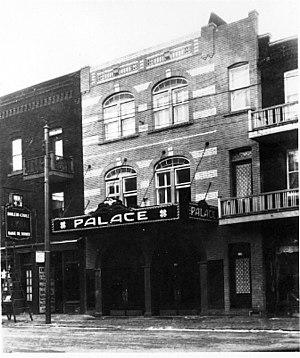
Le Palace, boulevard du Saint-Maurice, en 1935.
Le boulevard du Saint-Maurice est une voie de communication située à Trois-Rivières, en Mauricie, au Québec, créée en 1856.